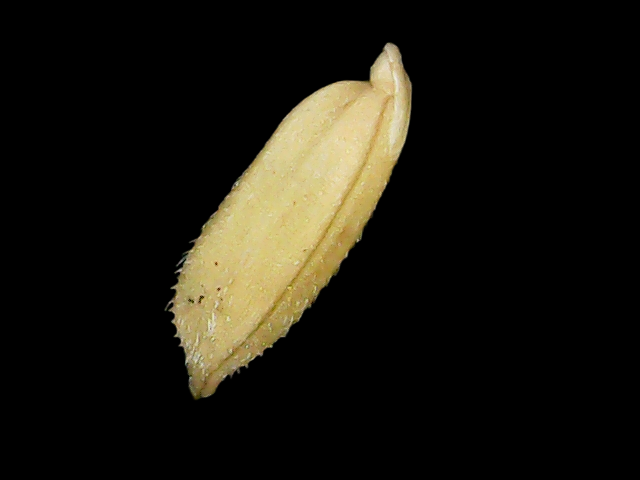
Rice variety: Binadhan23